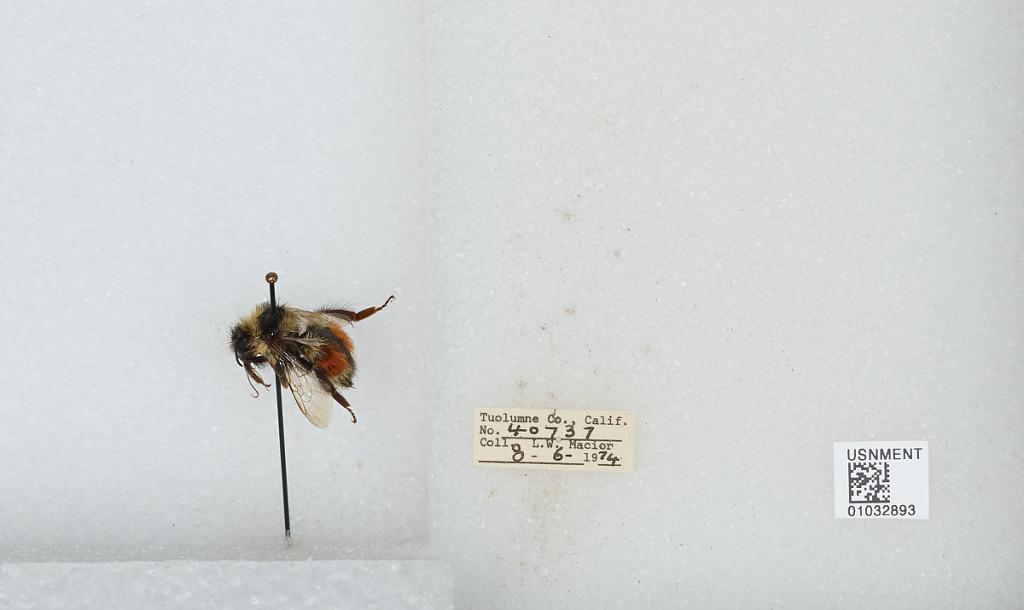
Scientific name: Bombus (Cullumanobombus) rufocinctus Cresson
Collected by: L. Macior
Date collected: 1974-8-6
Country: United States
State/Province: California
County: Tuolumne
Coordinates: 38.02, -119.93